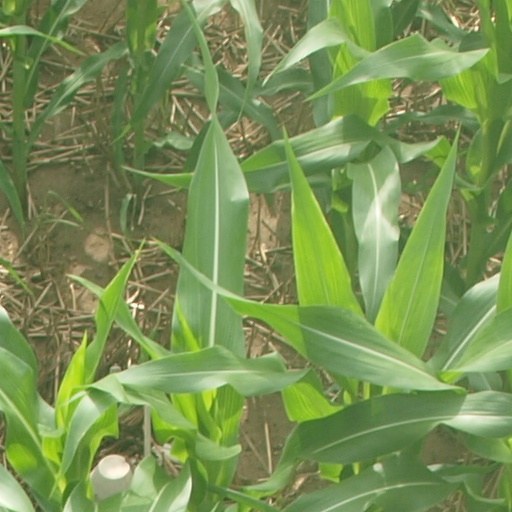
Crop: maize; corn